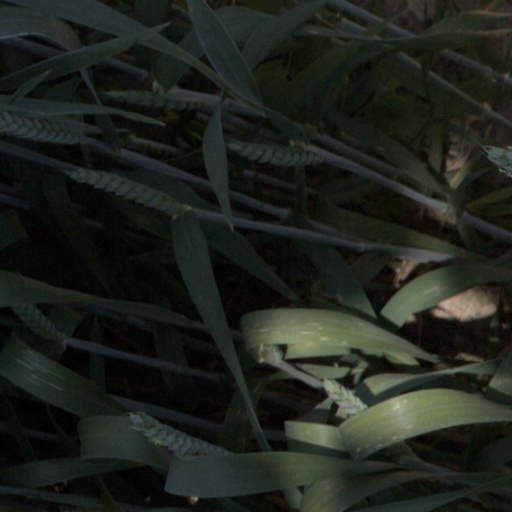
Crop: wheat